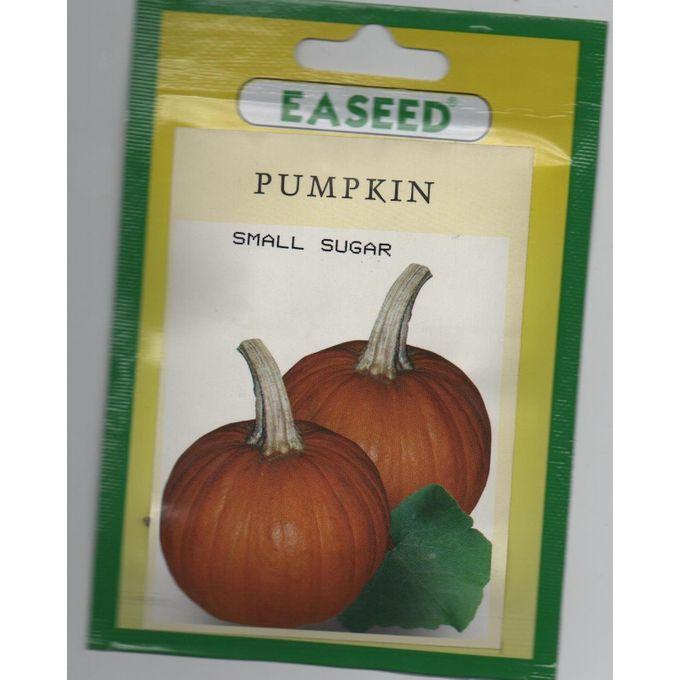
Kifungashio cha plastiki chenye maandishi na rangi mbalimbali ikiwemo njano na kijana kilichobeba mbegu ya zao la maboga iliyoandaliwa vizuri kwa ajili ya matumizi ya kilimo.